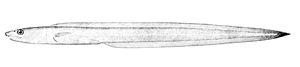
Voici les listes des espèces de poissons de mer et d'eau douce signalées en Guyane. Certaines espèces classées en poissons de mer peuvent se retrouver dans les fleuves ou les marais, mais effectuent une partie de leur cycle en mer.